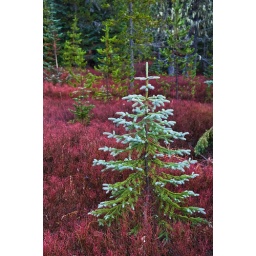
I did not edit these two photos much. The tree and mosses were striking against the red brush.